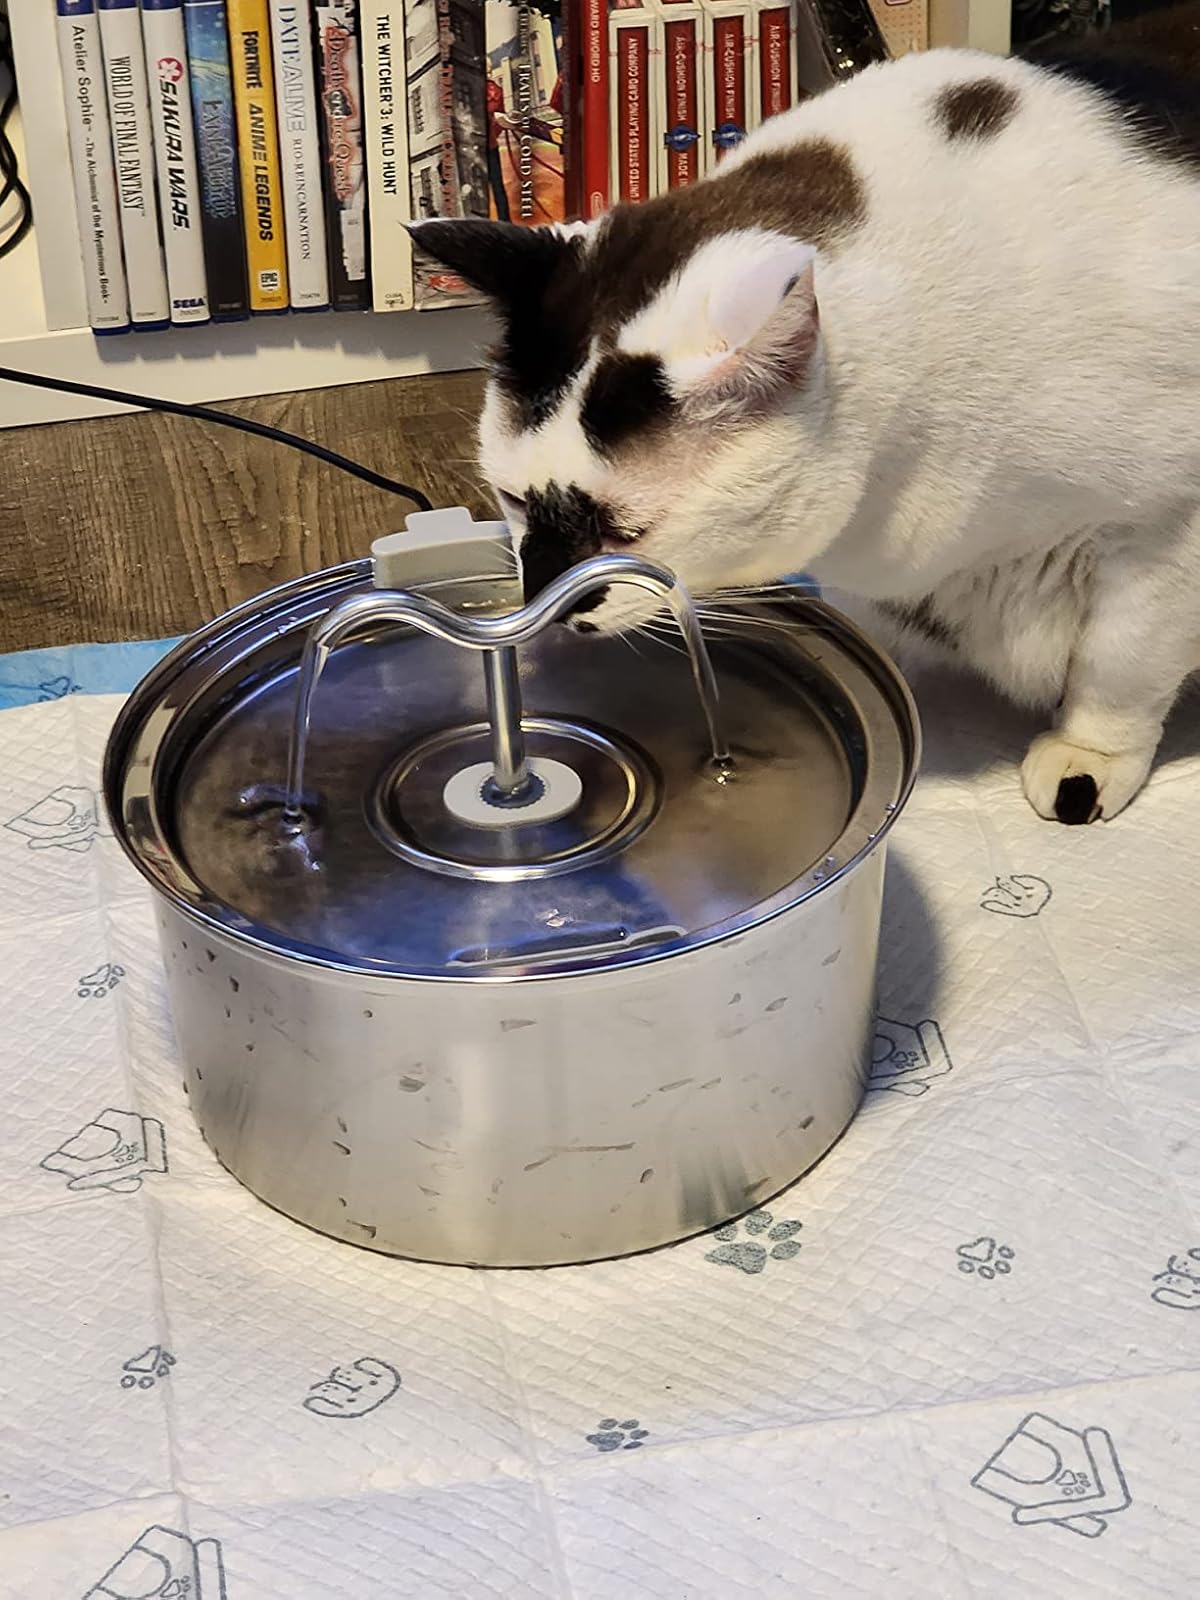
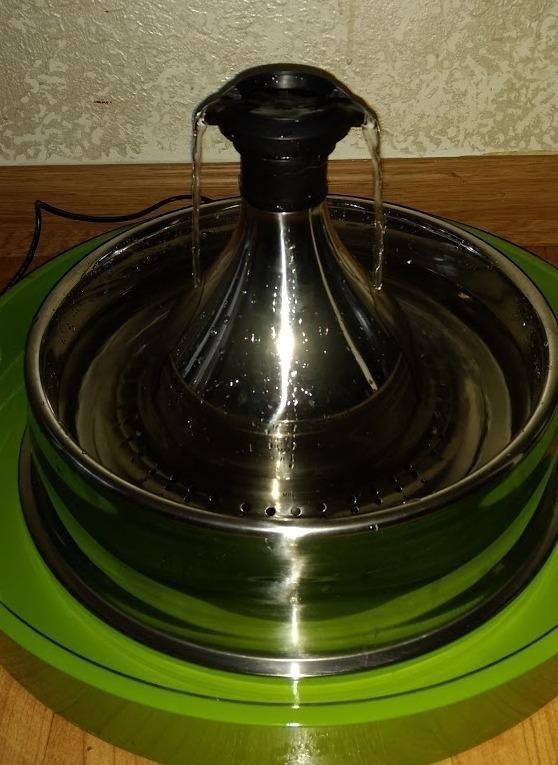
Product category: items_bowl
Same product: no